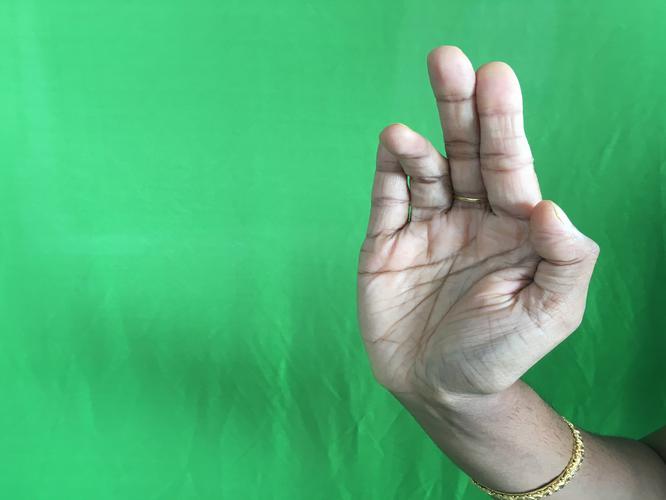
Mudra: Tripathaka
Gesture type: single_hand